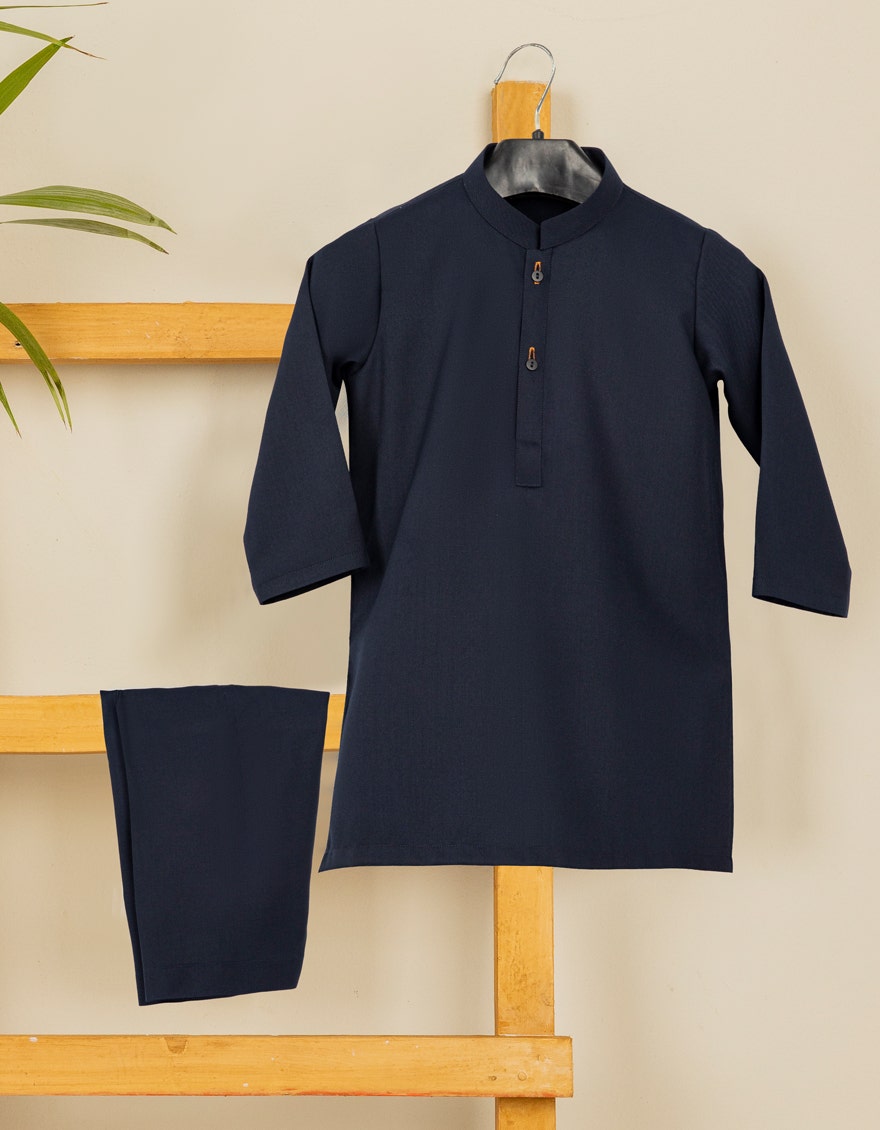
navy blue kurta pants